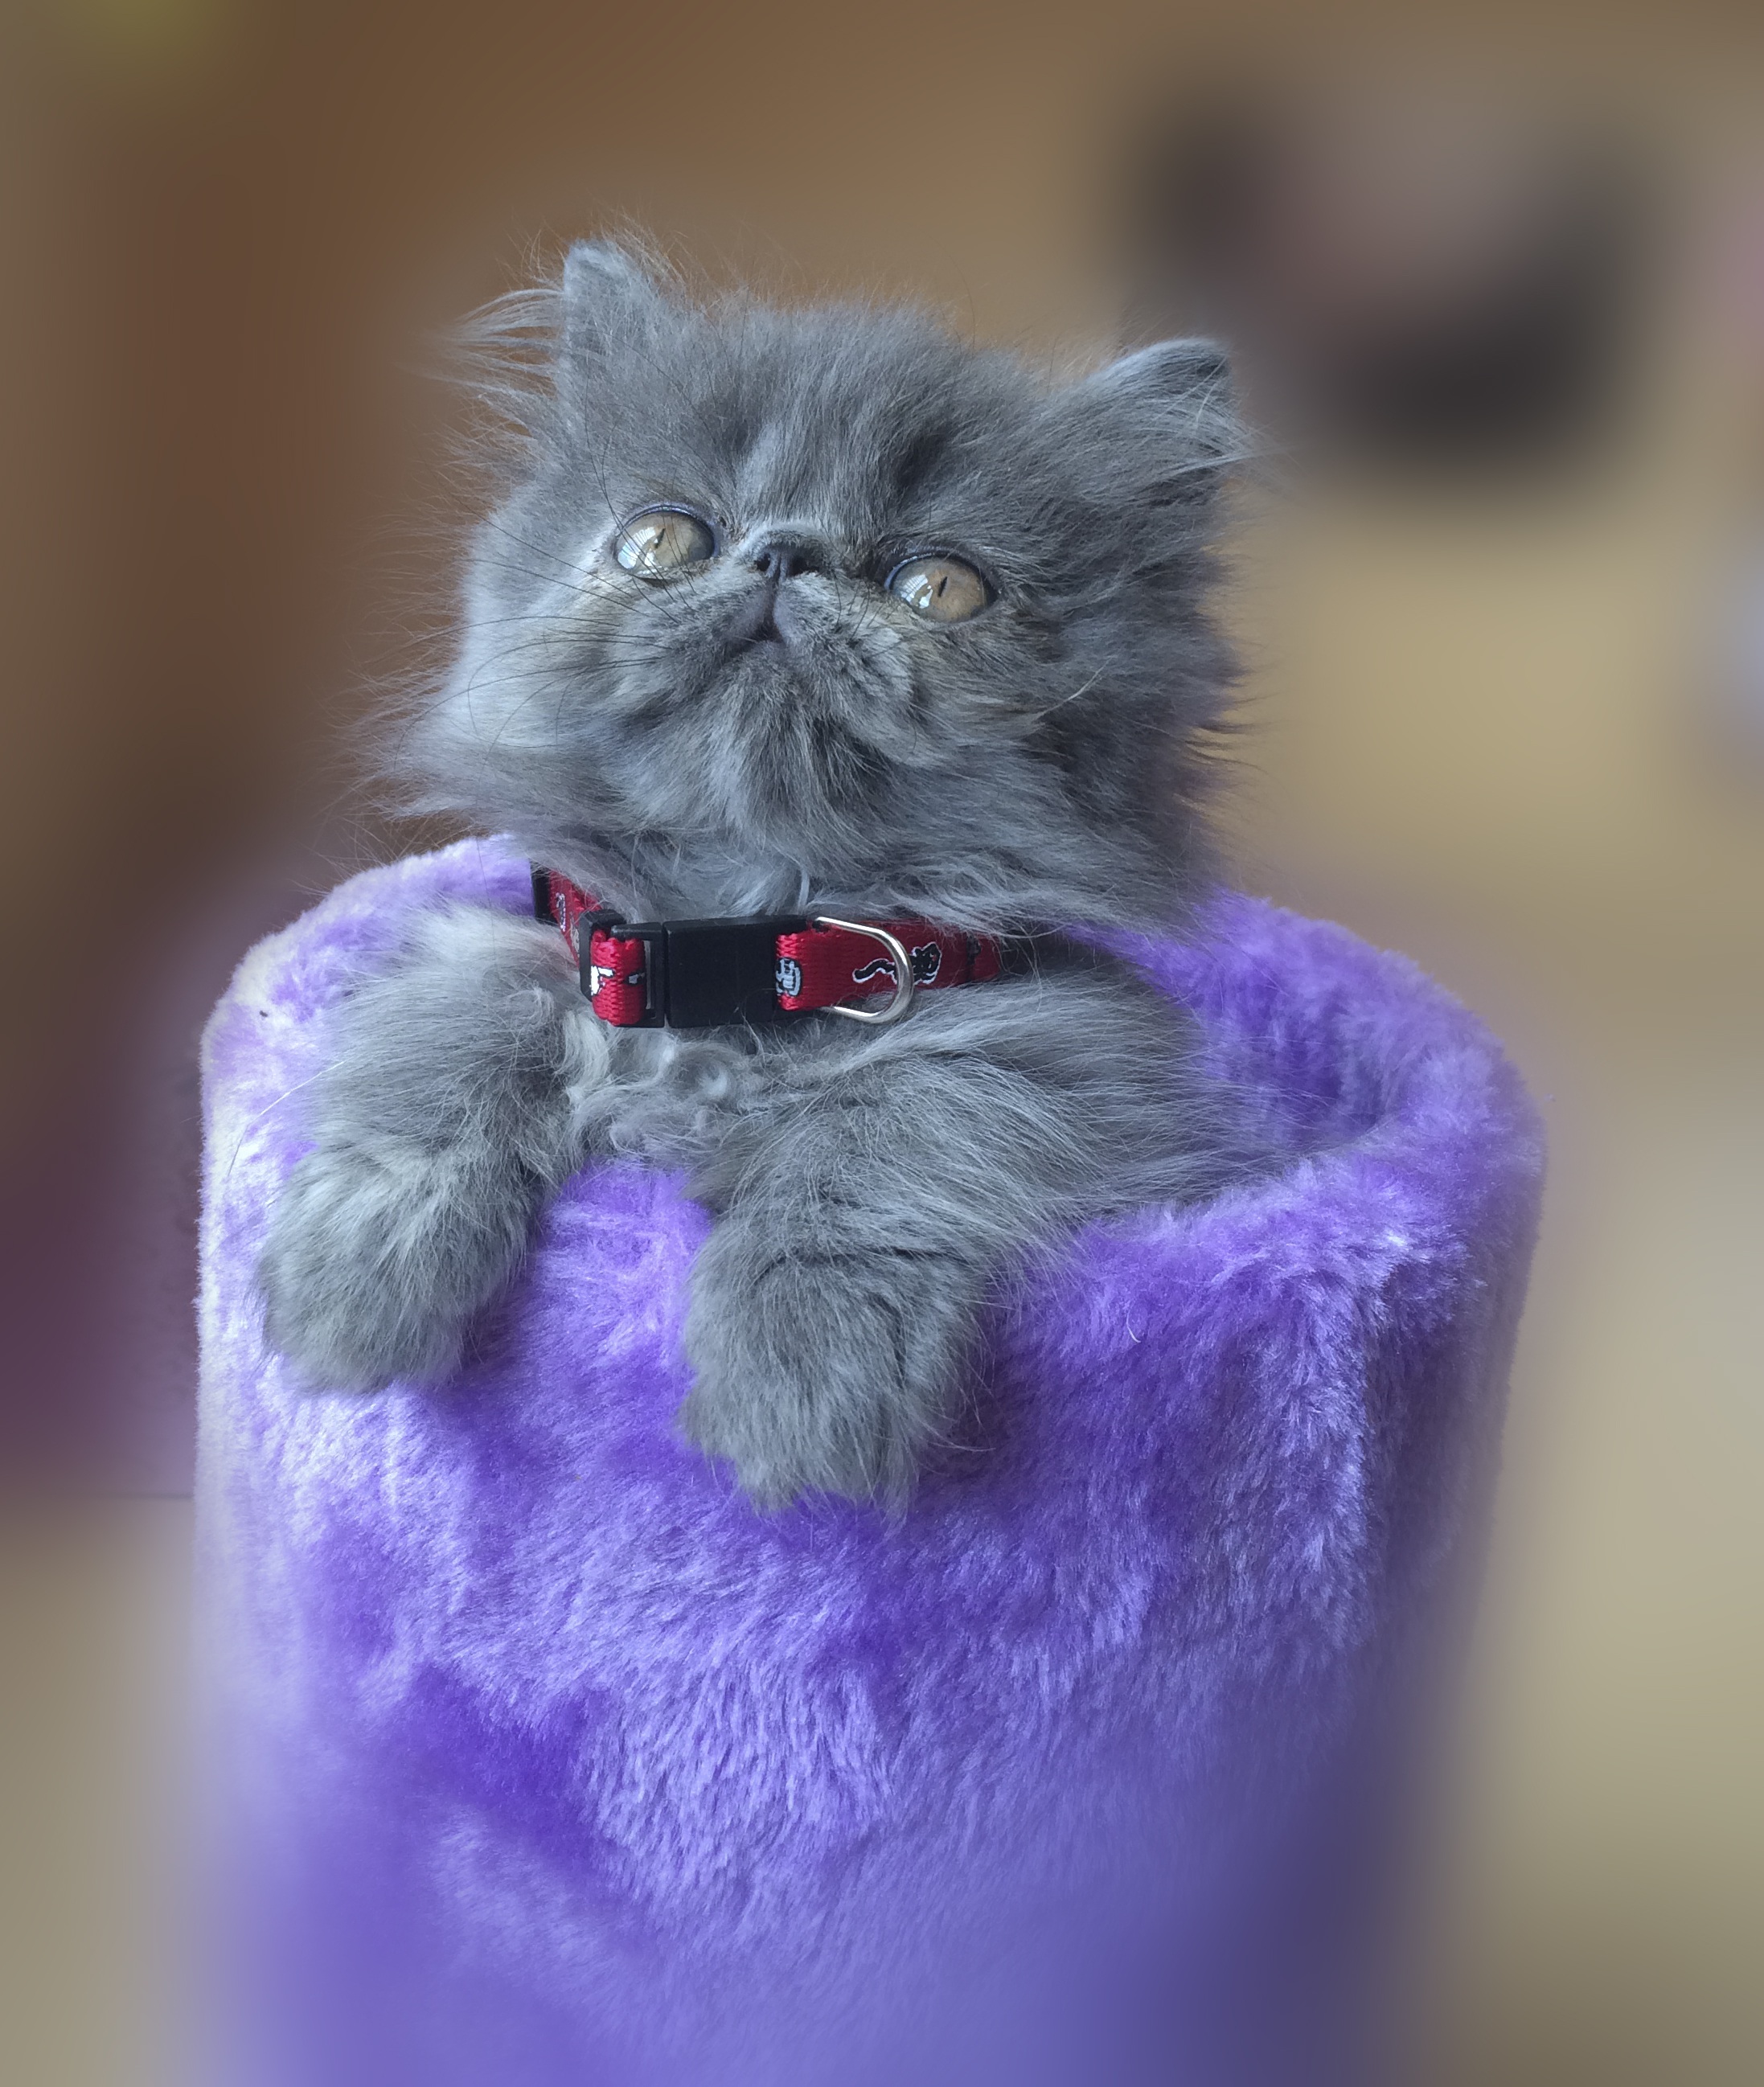
hair, flower, home, animal, pet, kitten, cat, feline, mammal, blue, nose, whiskers, vertebrate, persian, macro photography, small to medium sized cats, cat like mammal, persian cat, persian blue